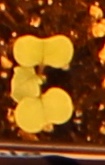
Label: Canola